Louis-Pierre Baltard

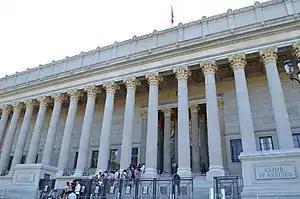
The Palais de Justice in Lyon

He was born in Paris. He was originally a landscape painter, but in his travels through Italy was struck with the beauty of the Italian buildings, and changed his profession, devoting himself to architecture.